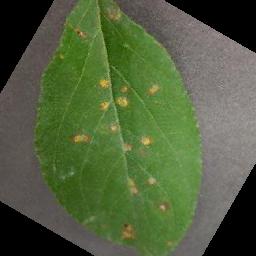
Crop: apple
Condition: cedar_rust